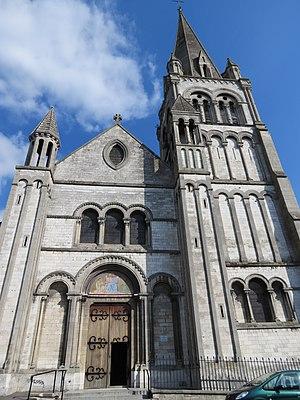
Église néo-romane Saint-Gervais de Rouen construite entre 1868 et 1874. Façade principale flanquée de deux tours surmontées par une lanterne et d'une grosse tour quadrangulaire. La façade est animée , au second niveau, par un triplet de baies en plein-cintre.